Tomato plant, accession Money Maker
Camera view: tilt-top (135 deg); turntable rotation: 0 degrees
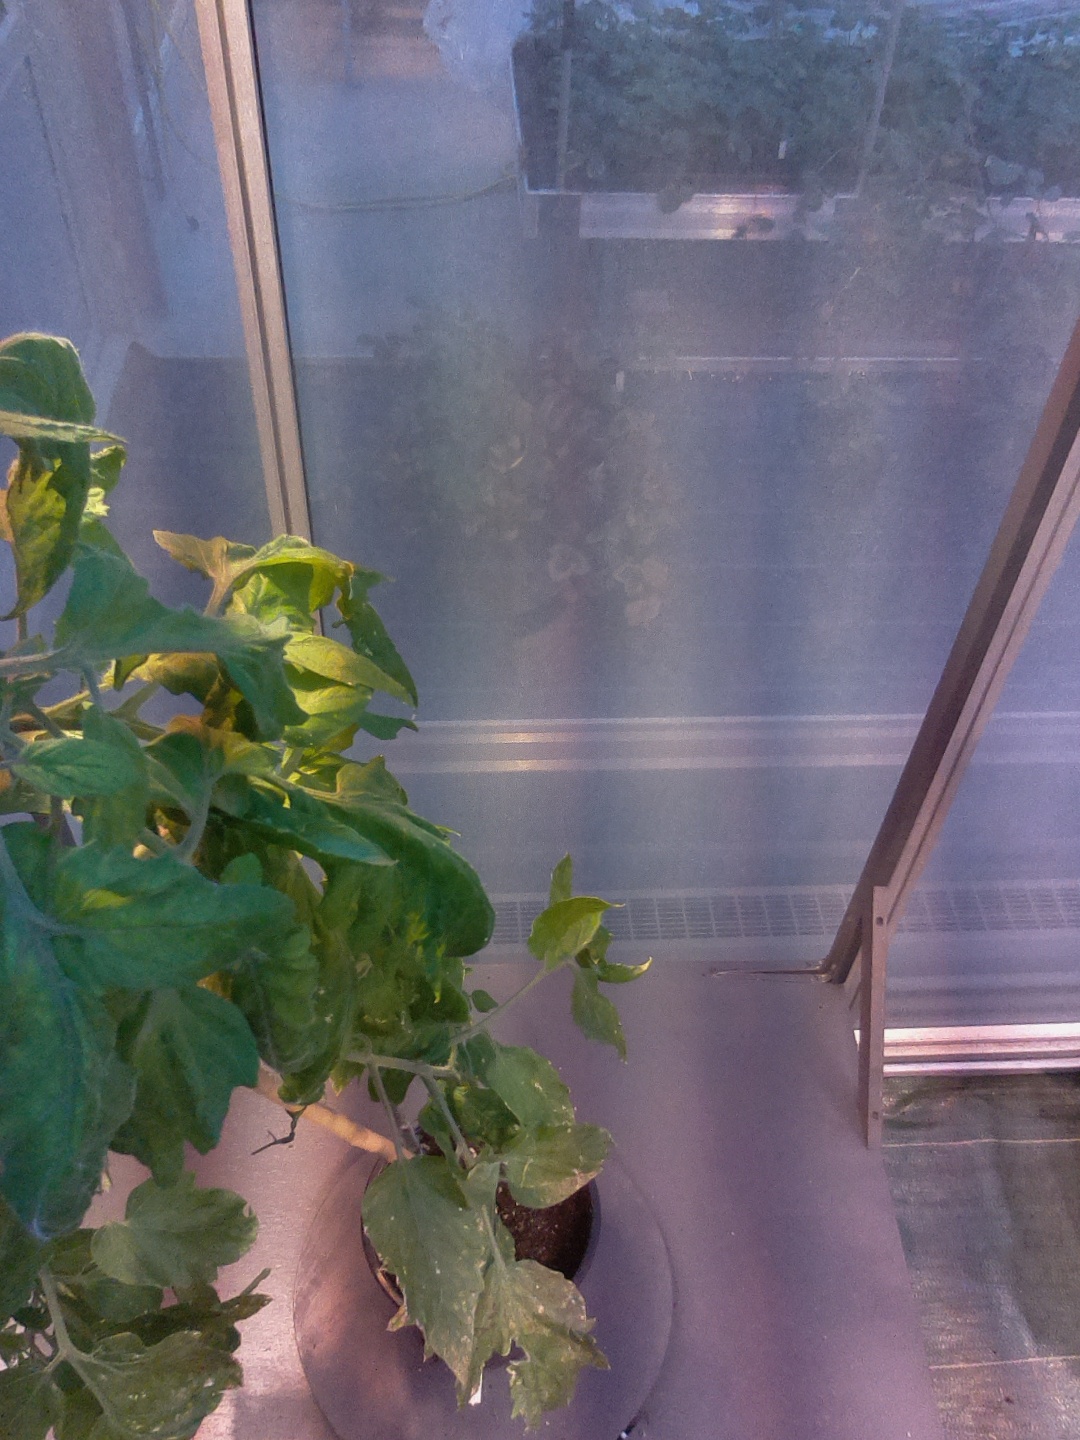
BBCH growth stage 74: 40%-50% of final fruit size